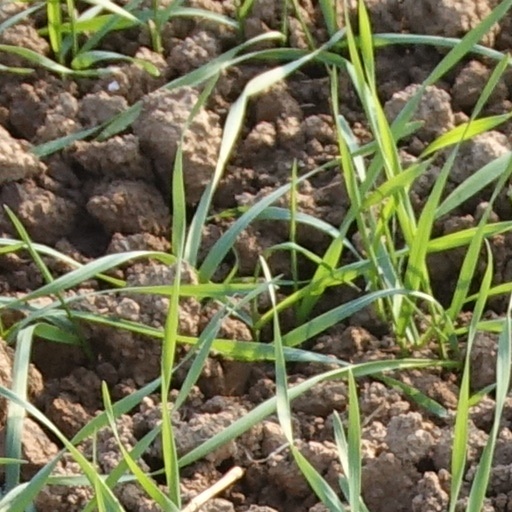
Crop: wheat